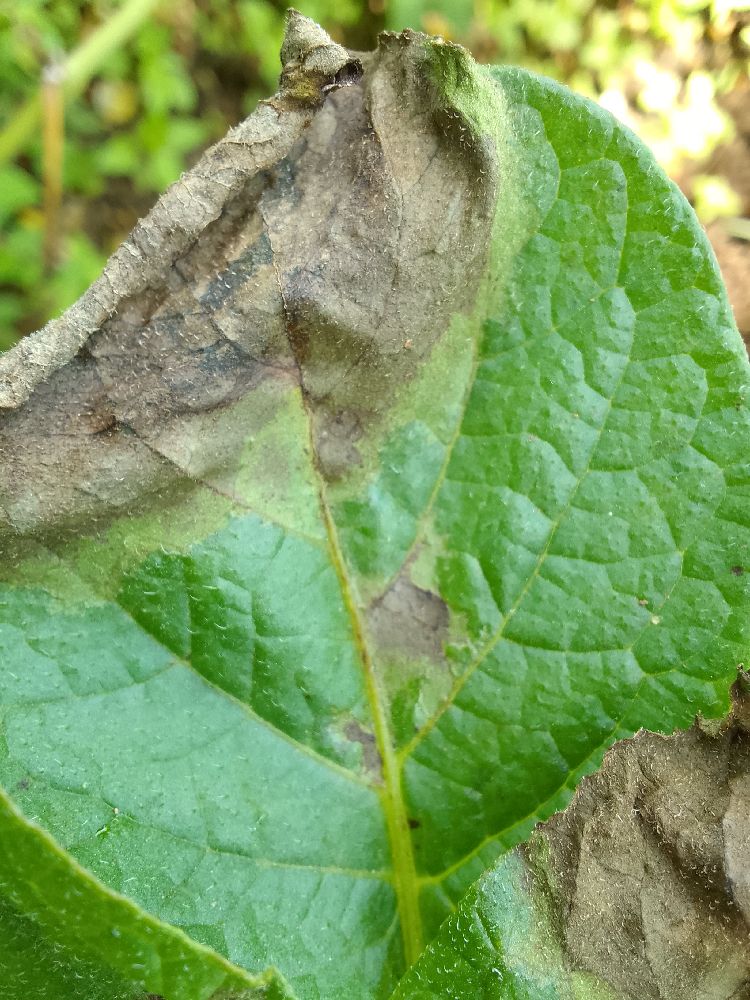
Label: Late blight